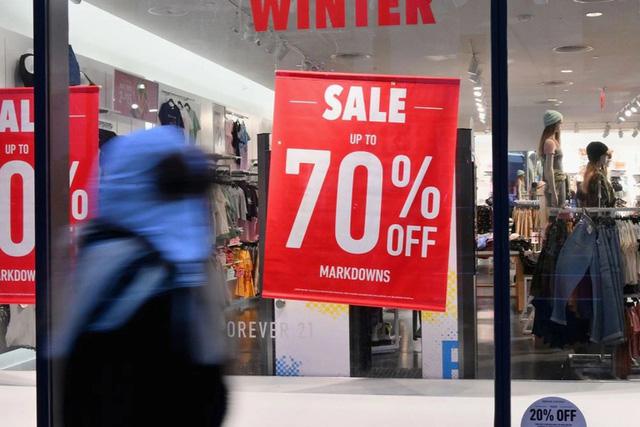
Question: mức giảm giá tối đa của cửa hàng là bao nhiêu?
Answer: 70%